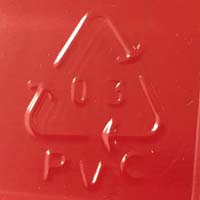
Plastic recycling code class: 3_polyvinylchloride_PVC